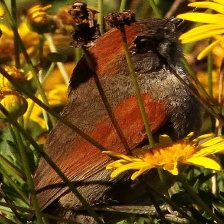
Species: AZARAS SPINETAIL
Scientific name: SYNALLAXIS AZARAE